NICTA

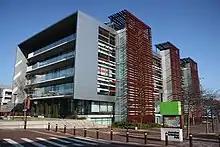
NICTA's headquarters at the Australian Technology Park (ATP).

NICTA (formerly named National ICT Australia Ltd) was Australia's Information and Communications Technology (ICT) Research Centre of Excellence and is now known as CSIRO's Data61. The term "Centre of Excellence" is common marketing terminology used by some Australian government organisations for titles of science research groups. NICTA's role was to pursue potentially economically significant ICT related research for the Australian economy.